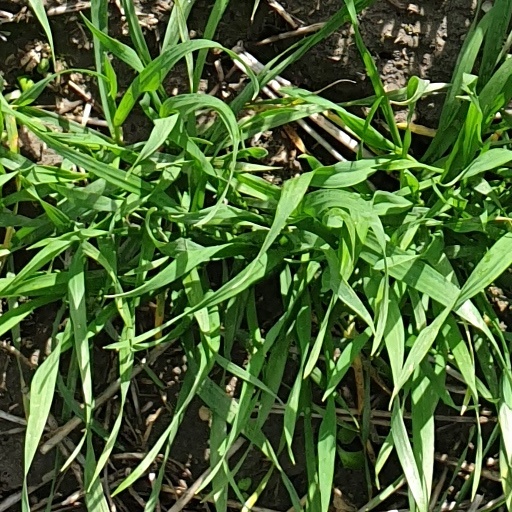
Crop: wheat